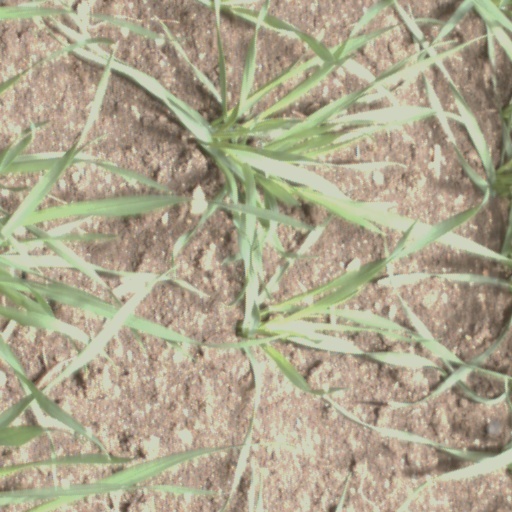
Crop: wheat